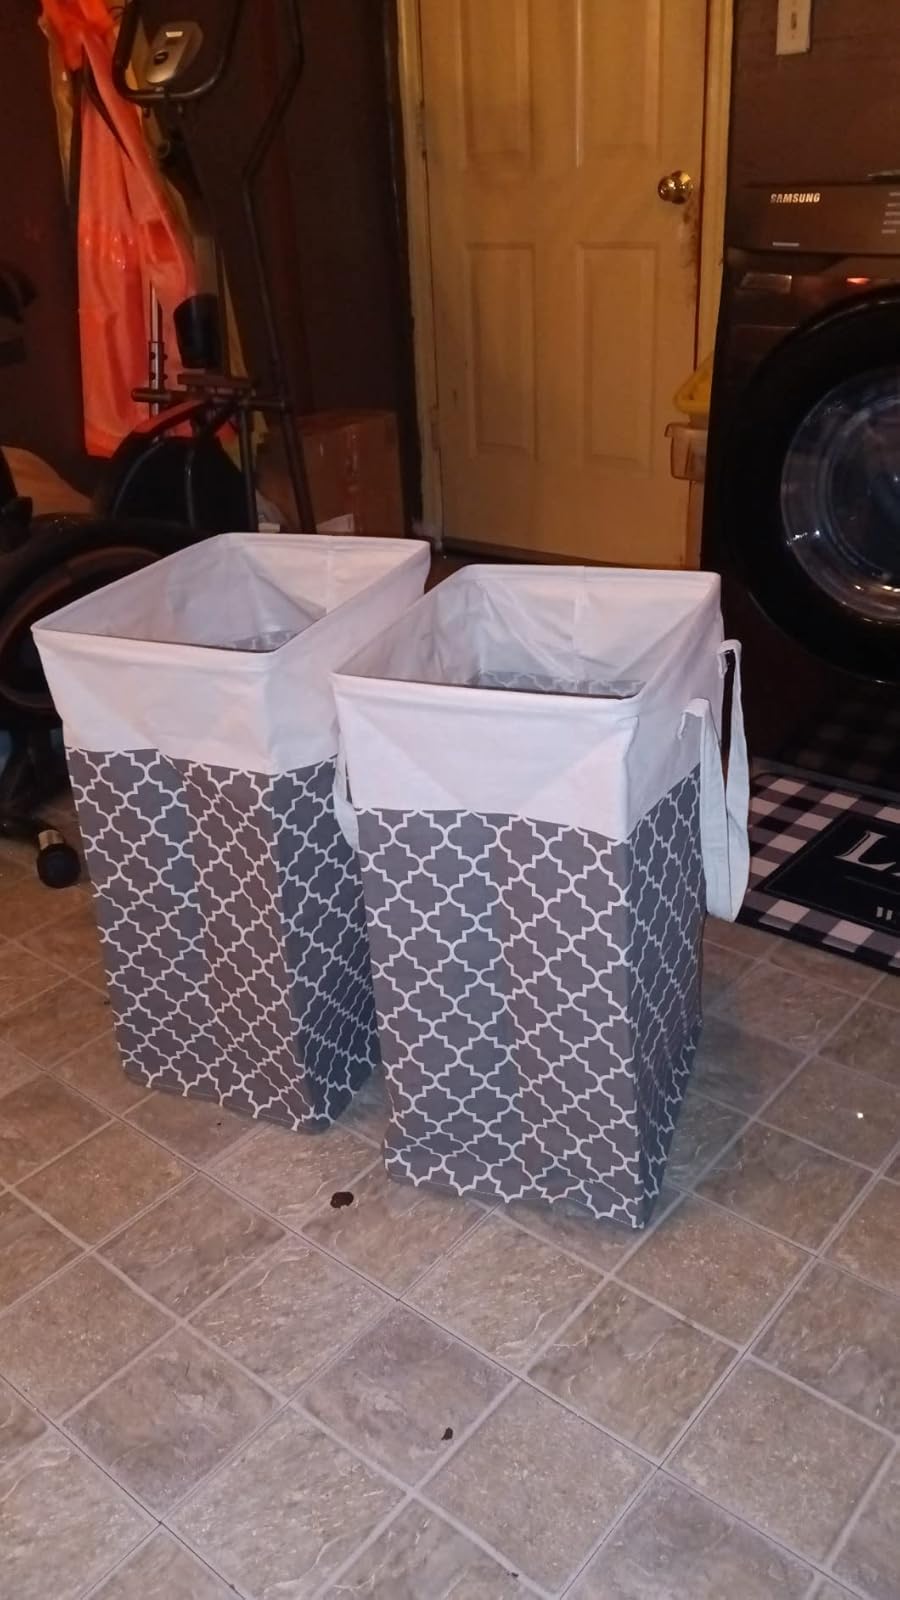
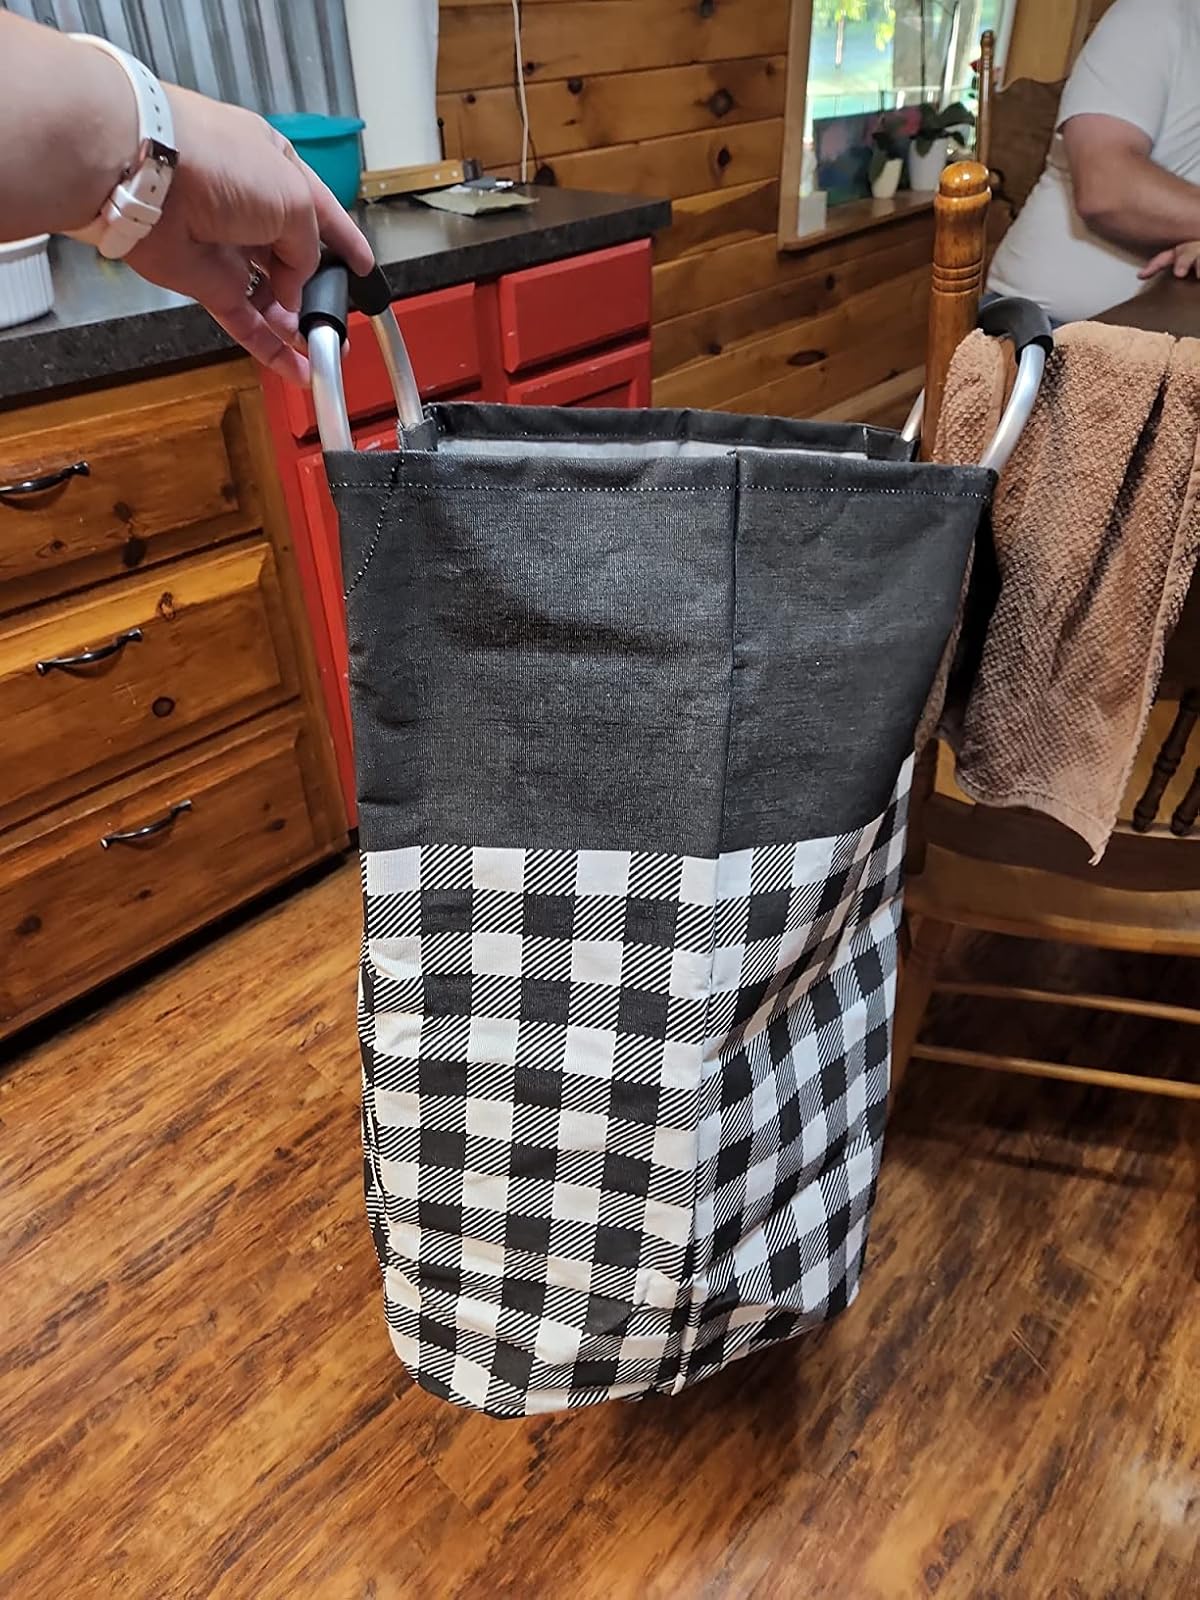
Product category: items_hamper
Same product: no